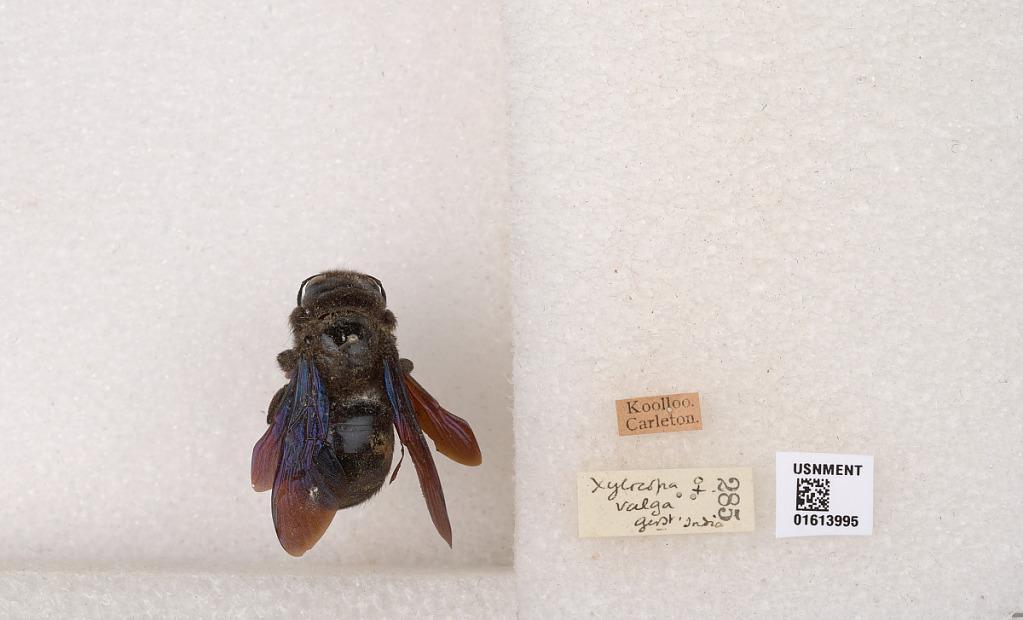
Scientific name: Xylocopa (Xylocopa) valga Gerstäcker
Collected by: Carleton
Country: India
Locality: Koolloo